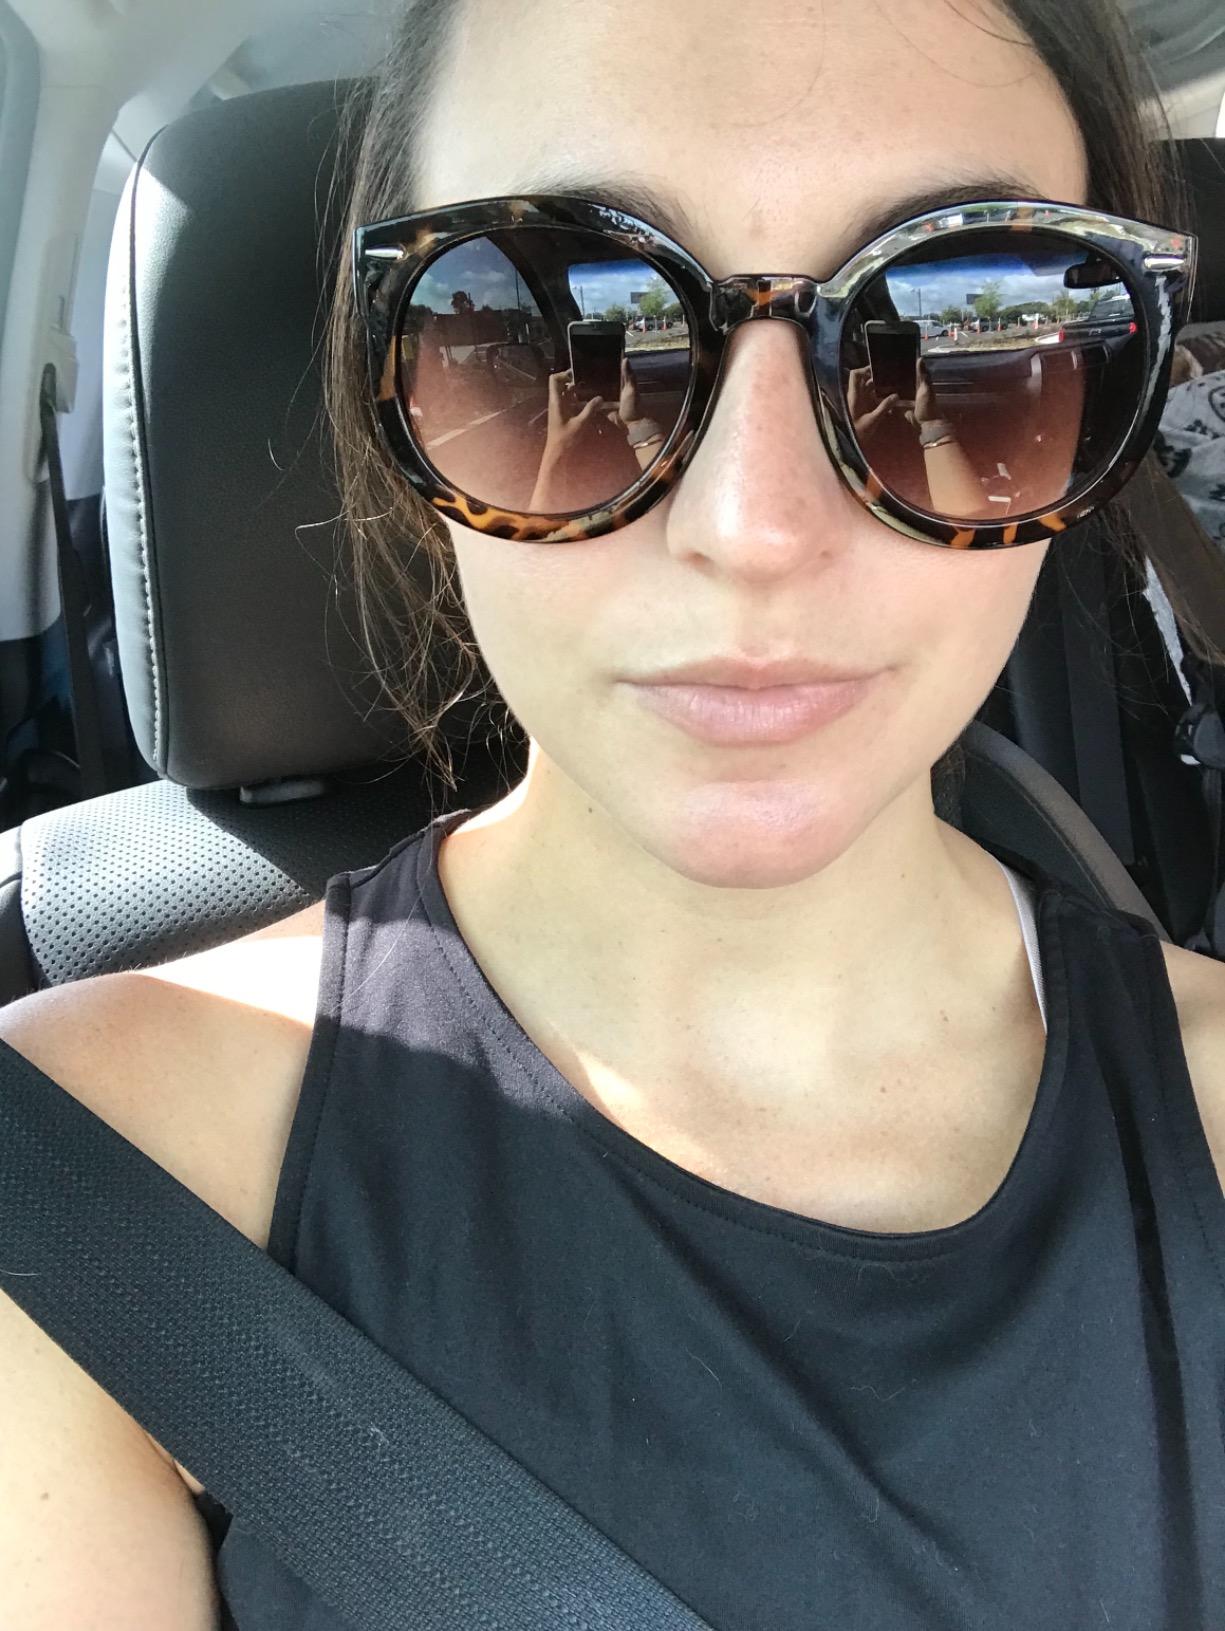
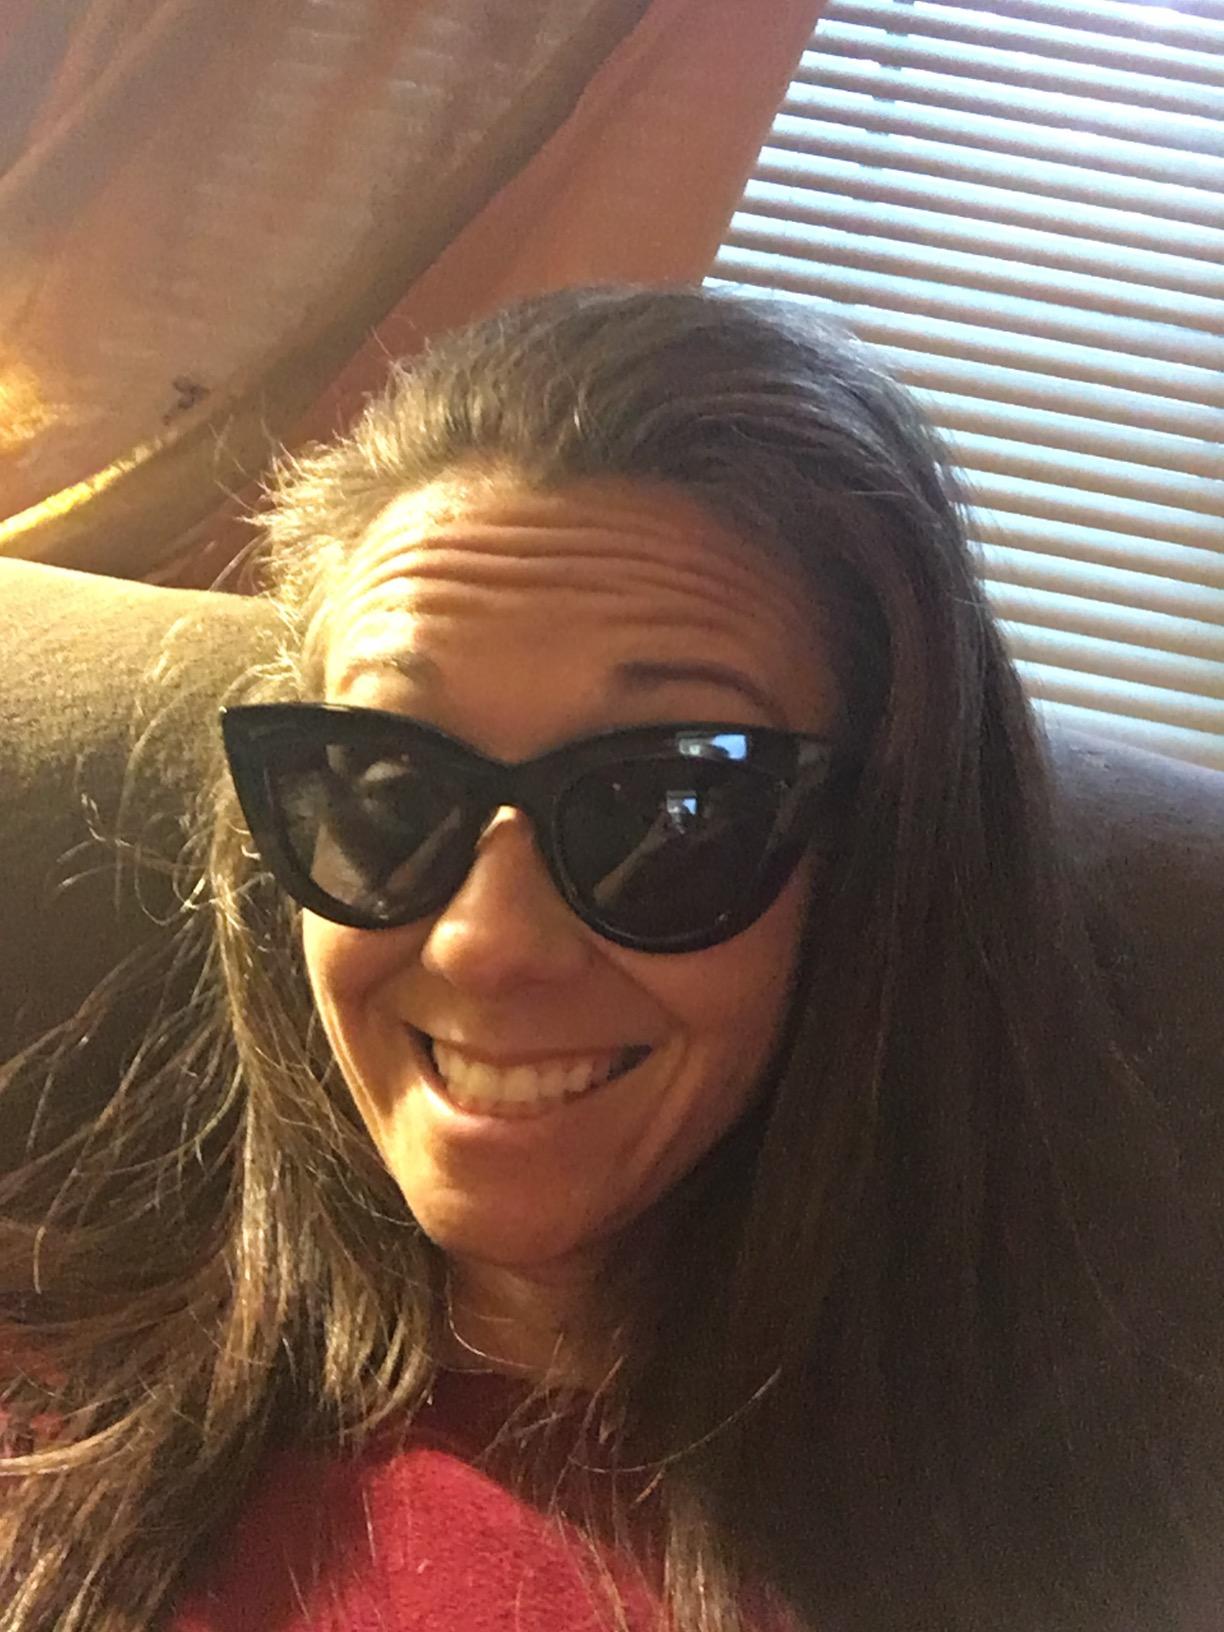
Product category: accessories_sunglasses
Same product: no